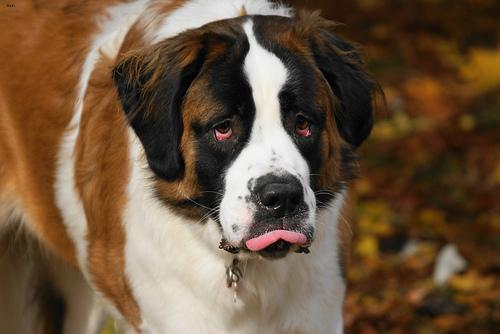
Breed: saint bernard